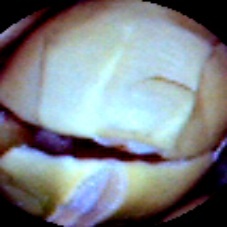
Label: Broken